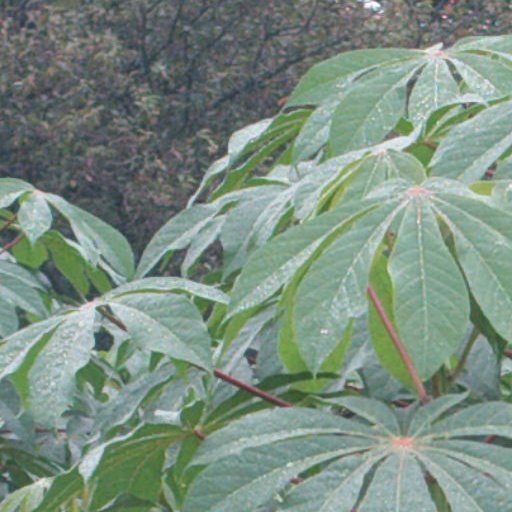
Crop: cassava